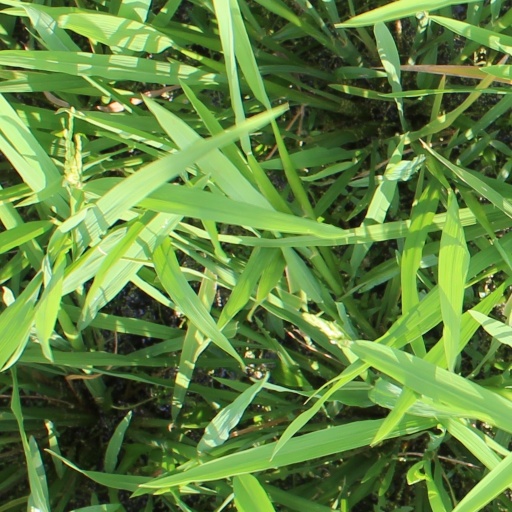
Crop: rice